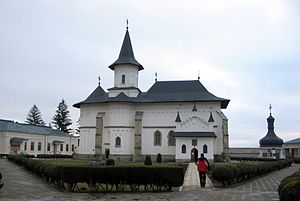
Roman (Neamț) / Galleri
Roman er en by i Neamţ distrikt i det nordlige Rumænien. Byen har 50.713 indbyggere.